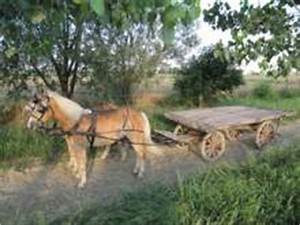
Label: cavallo